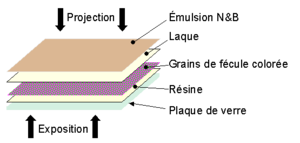
Schéma d'une plaque w:Autochrome
L’autochrome est un procédé de restitution photographique des couleurs breveté le 17 décembre 1903 par les frères Auguste et Louis Lumière.